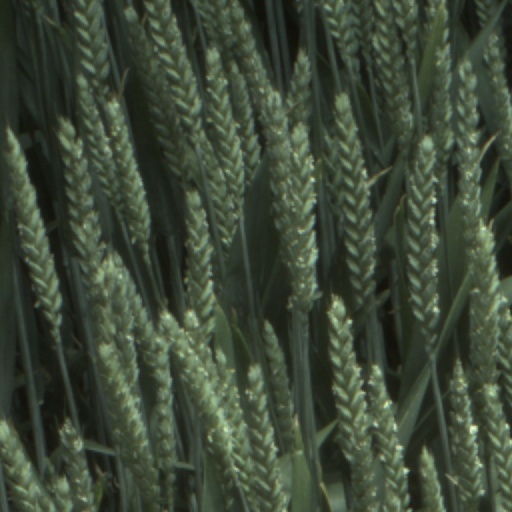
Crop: wheat